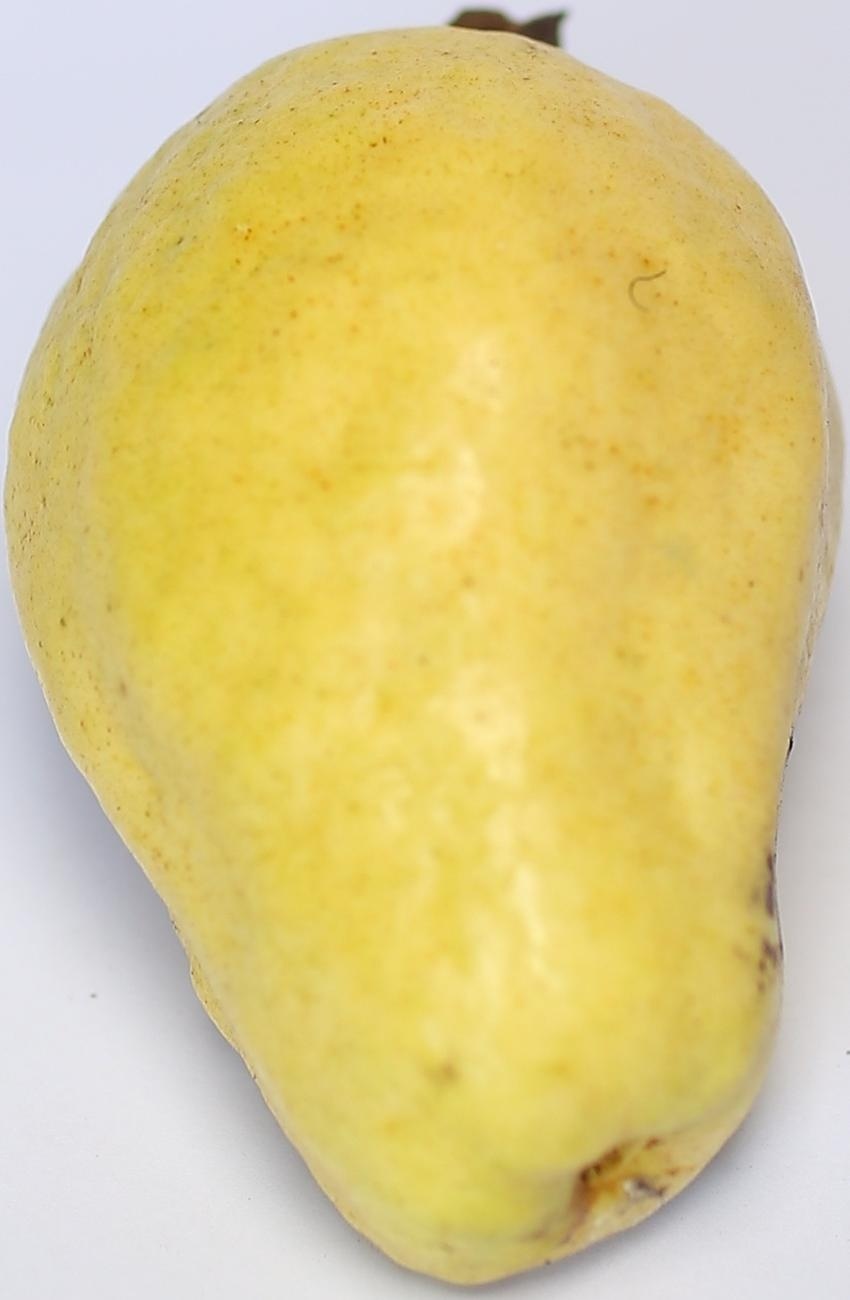
Maturity: ripe
Variety: thadhrami